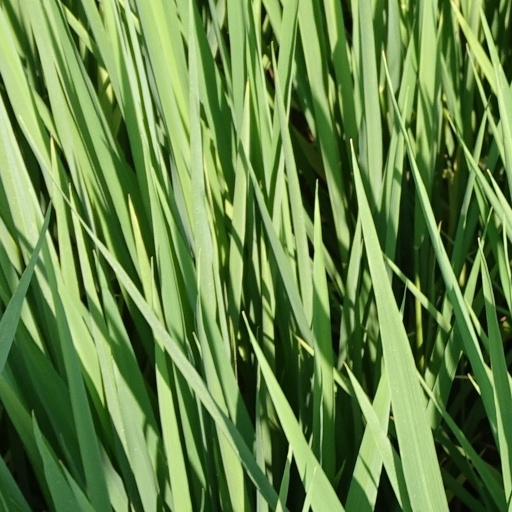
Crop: rice